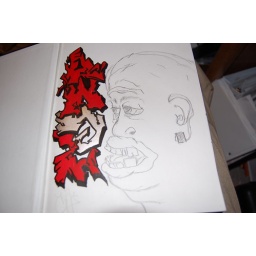
Messin in the black book